Horst Hrubesch

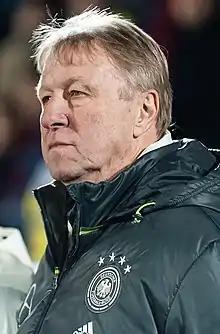
Hrubesch coaching Germany U21 in 2016

Horst Hrubesch (born 17 April 1951) is a German professional football manager and former player who last managed the Germany women's national team. As a player, Hrubesch won three West German championships with his club side, Hamburger SV, as well as the European Cup title in 1983. He was a key member of the West Germany team that won the 1980 European Championship and made it to the final of the 1982 World Cup, losing to Italy. His nickname was "Das Kopfball-Ungeheuer" (the Header Beast) for his heading skills as a centre forward.